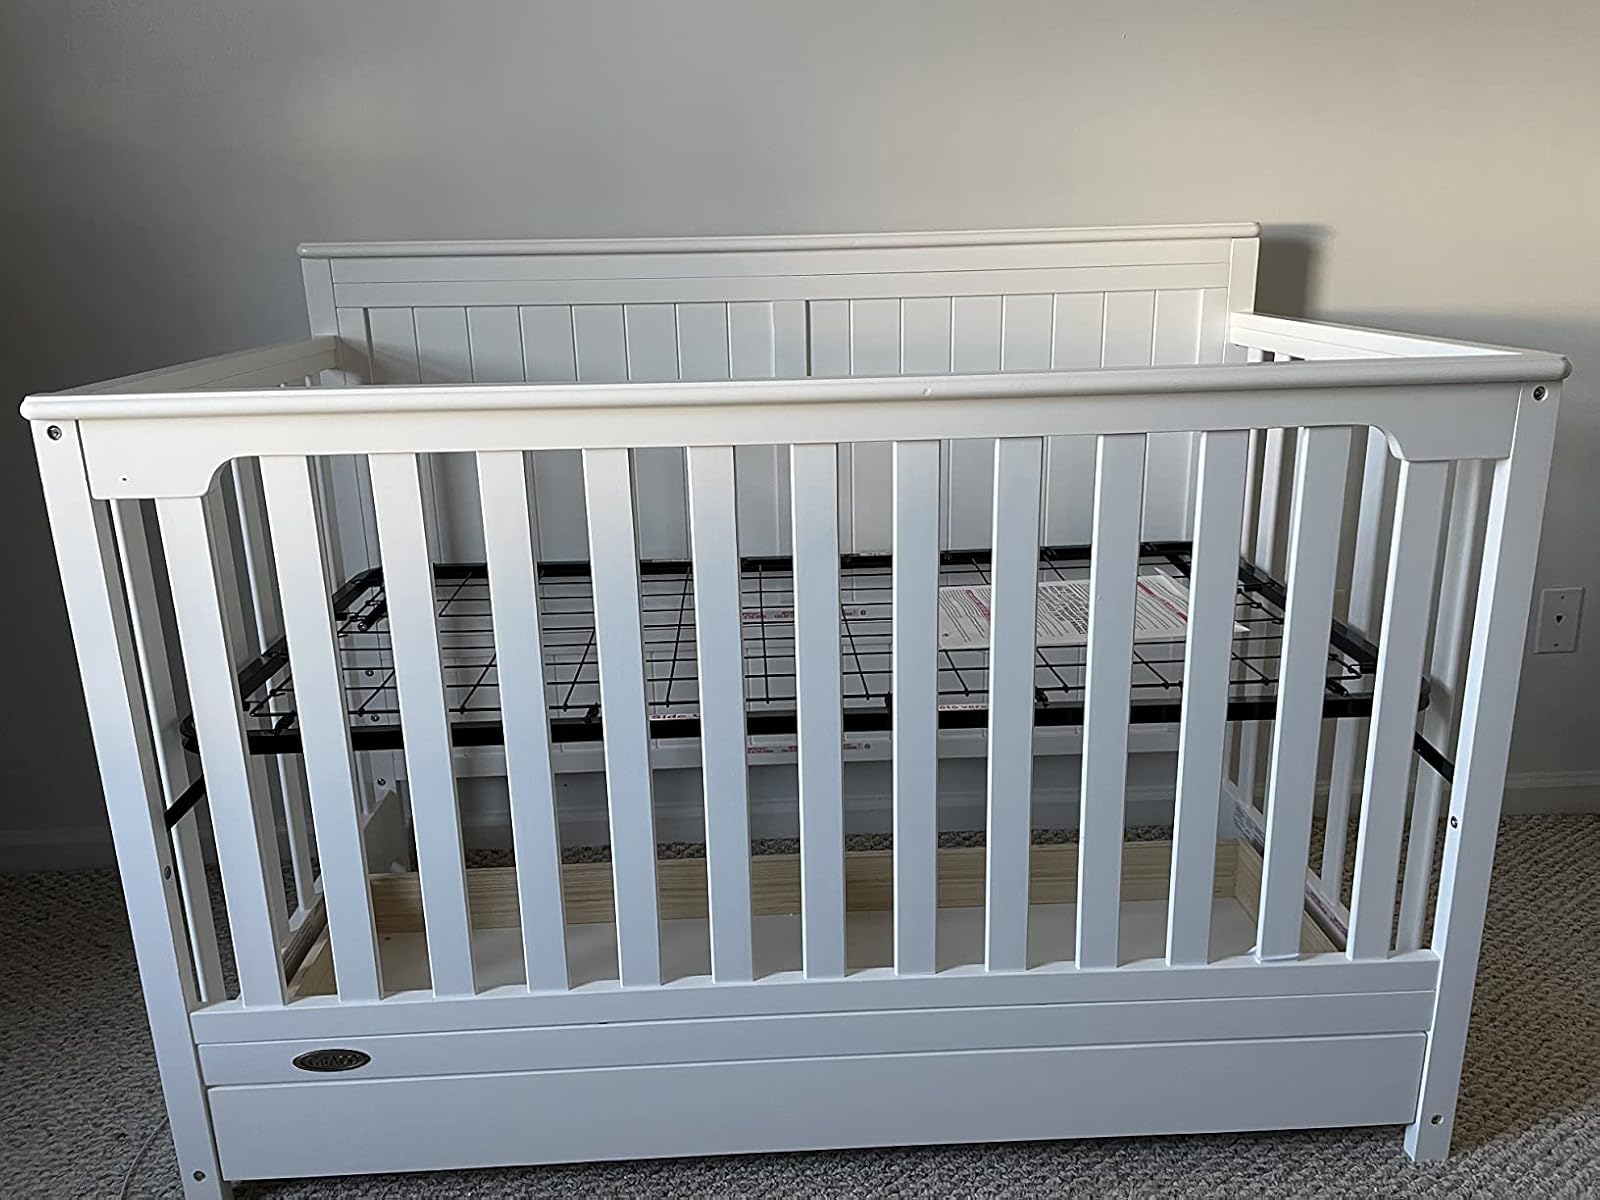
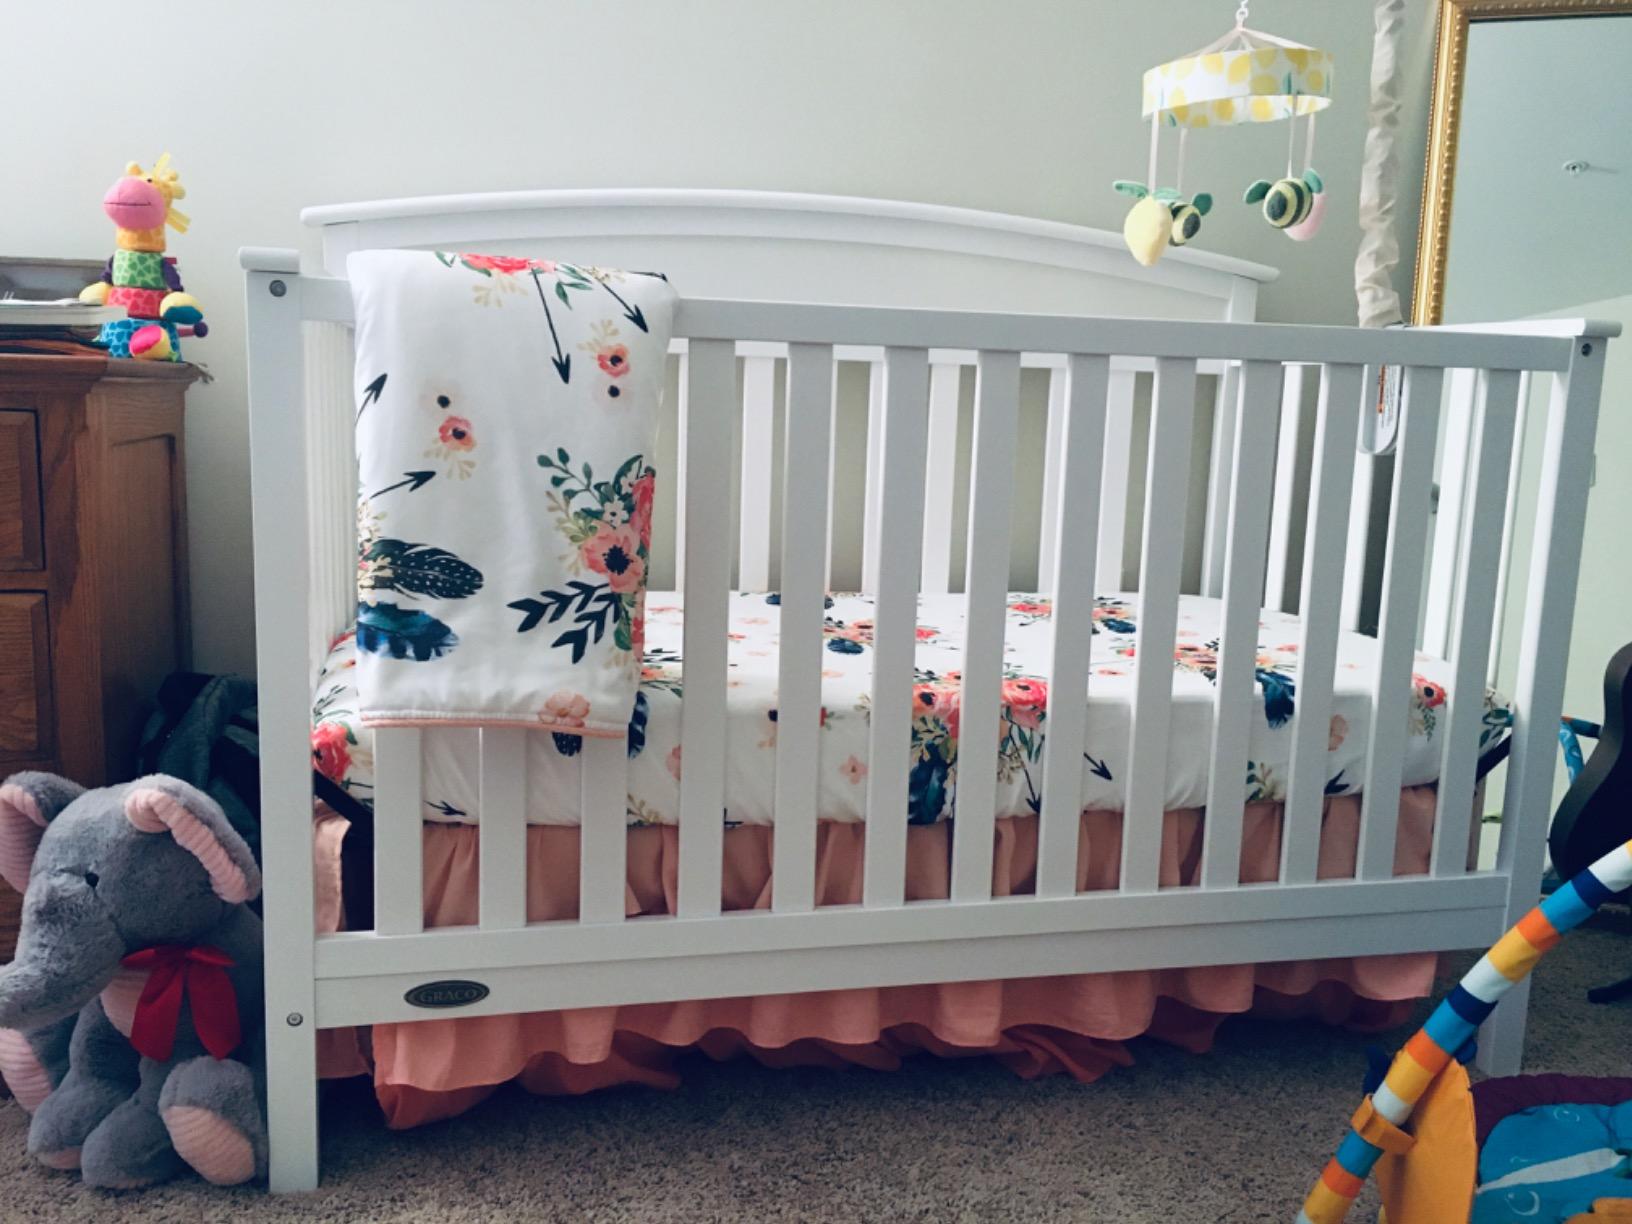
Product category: products_crib
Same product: no